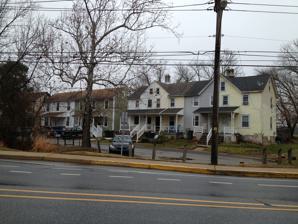
Building: Curtis Paper Mill Workers' Houses
Country: United States of America
Year built: 1888
Historic houses in Delaware, United States United States historic place Curtis Paper Mill Workers' Houses U.S. National Register of Historic Places Show map of Delaware Show map of the United States Location Curtis Lane, Newark, Delaware Coordinates 39°41′27″N 75°44′56″W / 39.69083°N 75.74889°W / 39.69083; -75.74889 Area 0.7 acres (0.28 ha) Built c. 1888 ( 1888 ) MPS Newark MRA NRHP reference No. 82002340 Added to NRHP May 7, 1982 Curtis Paper Mill Workers' Houses is set of historic include single and two multi-family dwellings located at Newark in New Castle County, Delaware .  They were built about 1888, and include two rectangular 2 + 1 ⁄ 2 story frame structures which served as multi-family worker's dwellings, and one 2 + 1 ⁄ 2 story, single family house which was used as the superintendents house.  One building contains four family units, while the next building to the north houses two family units.  They were built to house workers at the Curtis Paper Mill . It was added to the National Register of Historic Places in 1982. References